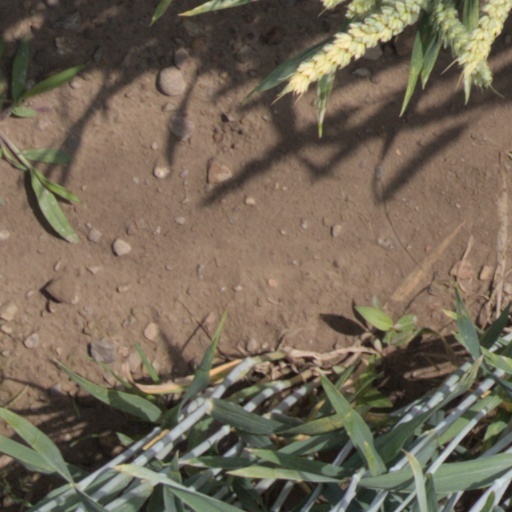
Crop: wheat